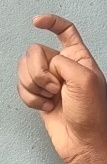
ASL sign: X